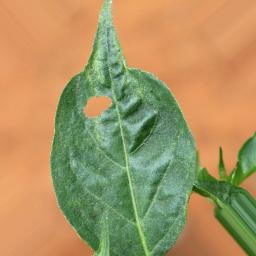
Label: mites_and_trips